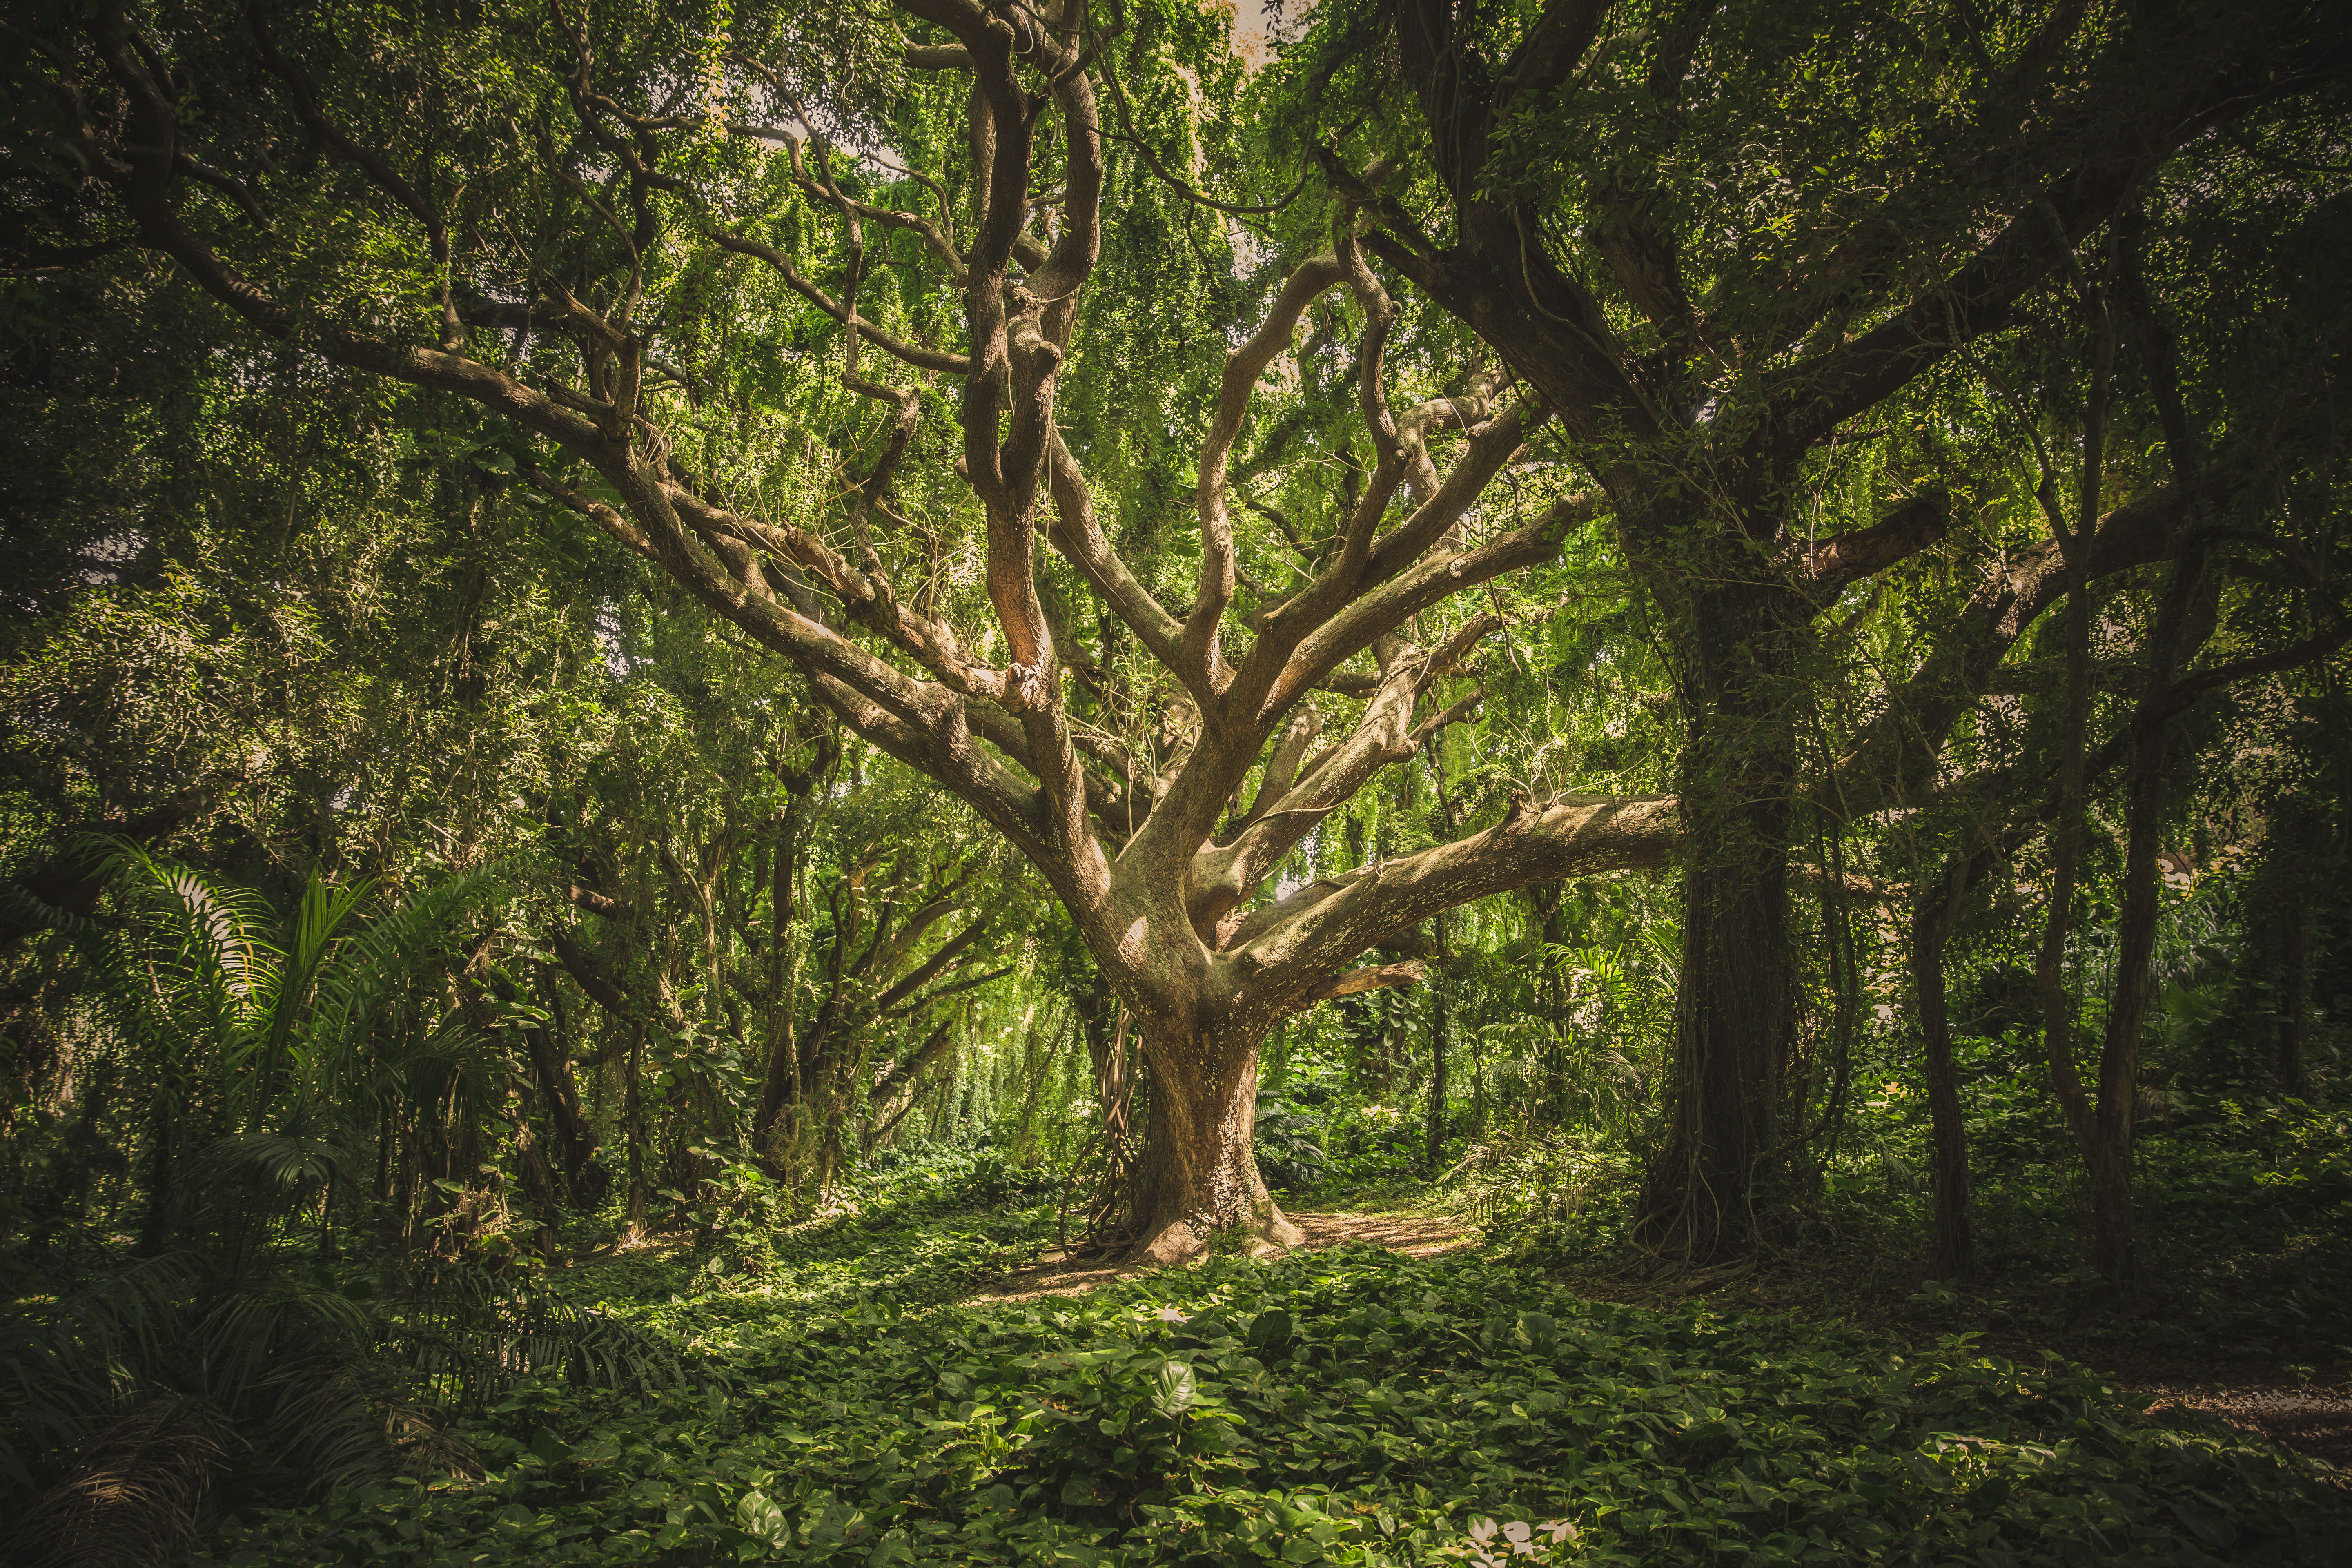
tree, nature, forest, branch, plant, sunlight, leaf, flower, green, jungle, autumn, park, botany, hawaii, flora, trees, vegetation, rainforest, deciduous, plantation, surreal, grove, woodland, habitat, ecosystem, biome, old growth forest, nature wallpaper, natural environment, woody plant, temperate broadleaf and mixed forest, temperate coniferous forest